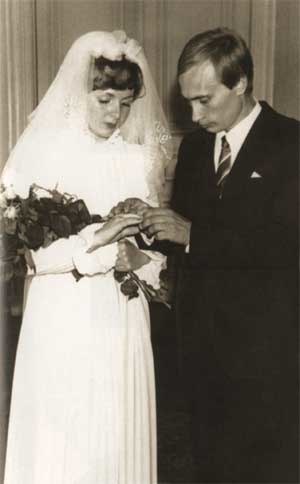
Ljudmila Putina / Ægteskab og skilsmisse
Ljudmila Putina og Vladimir Putin
Ljudmila Aleksandrovna Putina var Vladimir Putins, Ruslands præsidents og tidligere premierministers ægtefælle fra 1983 til 2014. Ludmila Sjkrebneva er datter af Aleksandr Abramovitj Sjkrebneva og Jekaterina Tikhonovna Sjkrebneva. Hun blev uddannet som lingvist. I 1986 dimitterede Putina i spanske sprog og filologi fra Filologisk Institut på Leningrads Statsuniversitet.